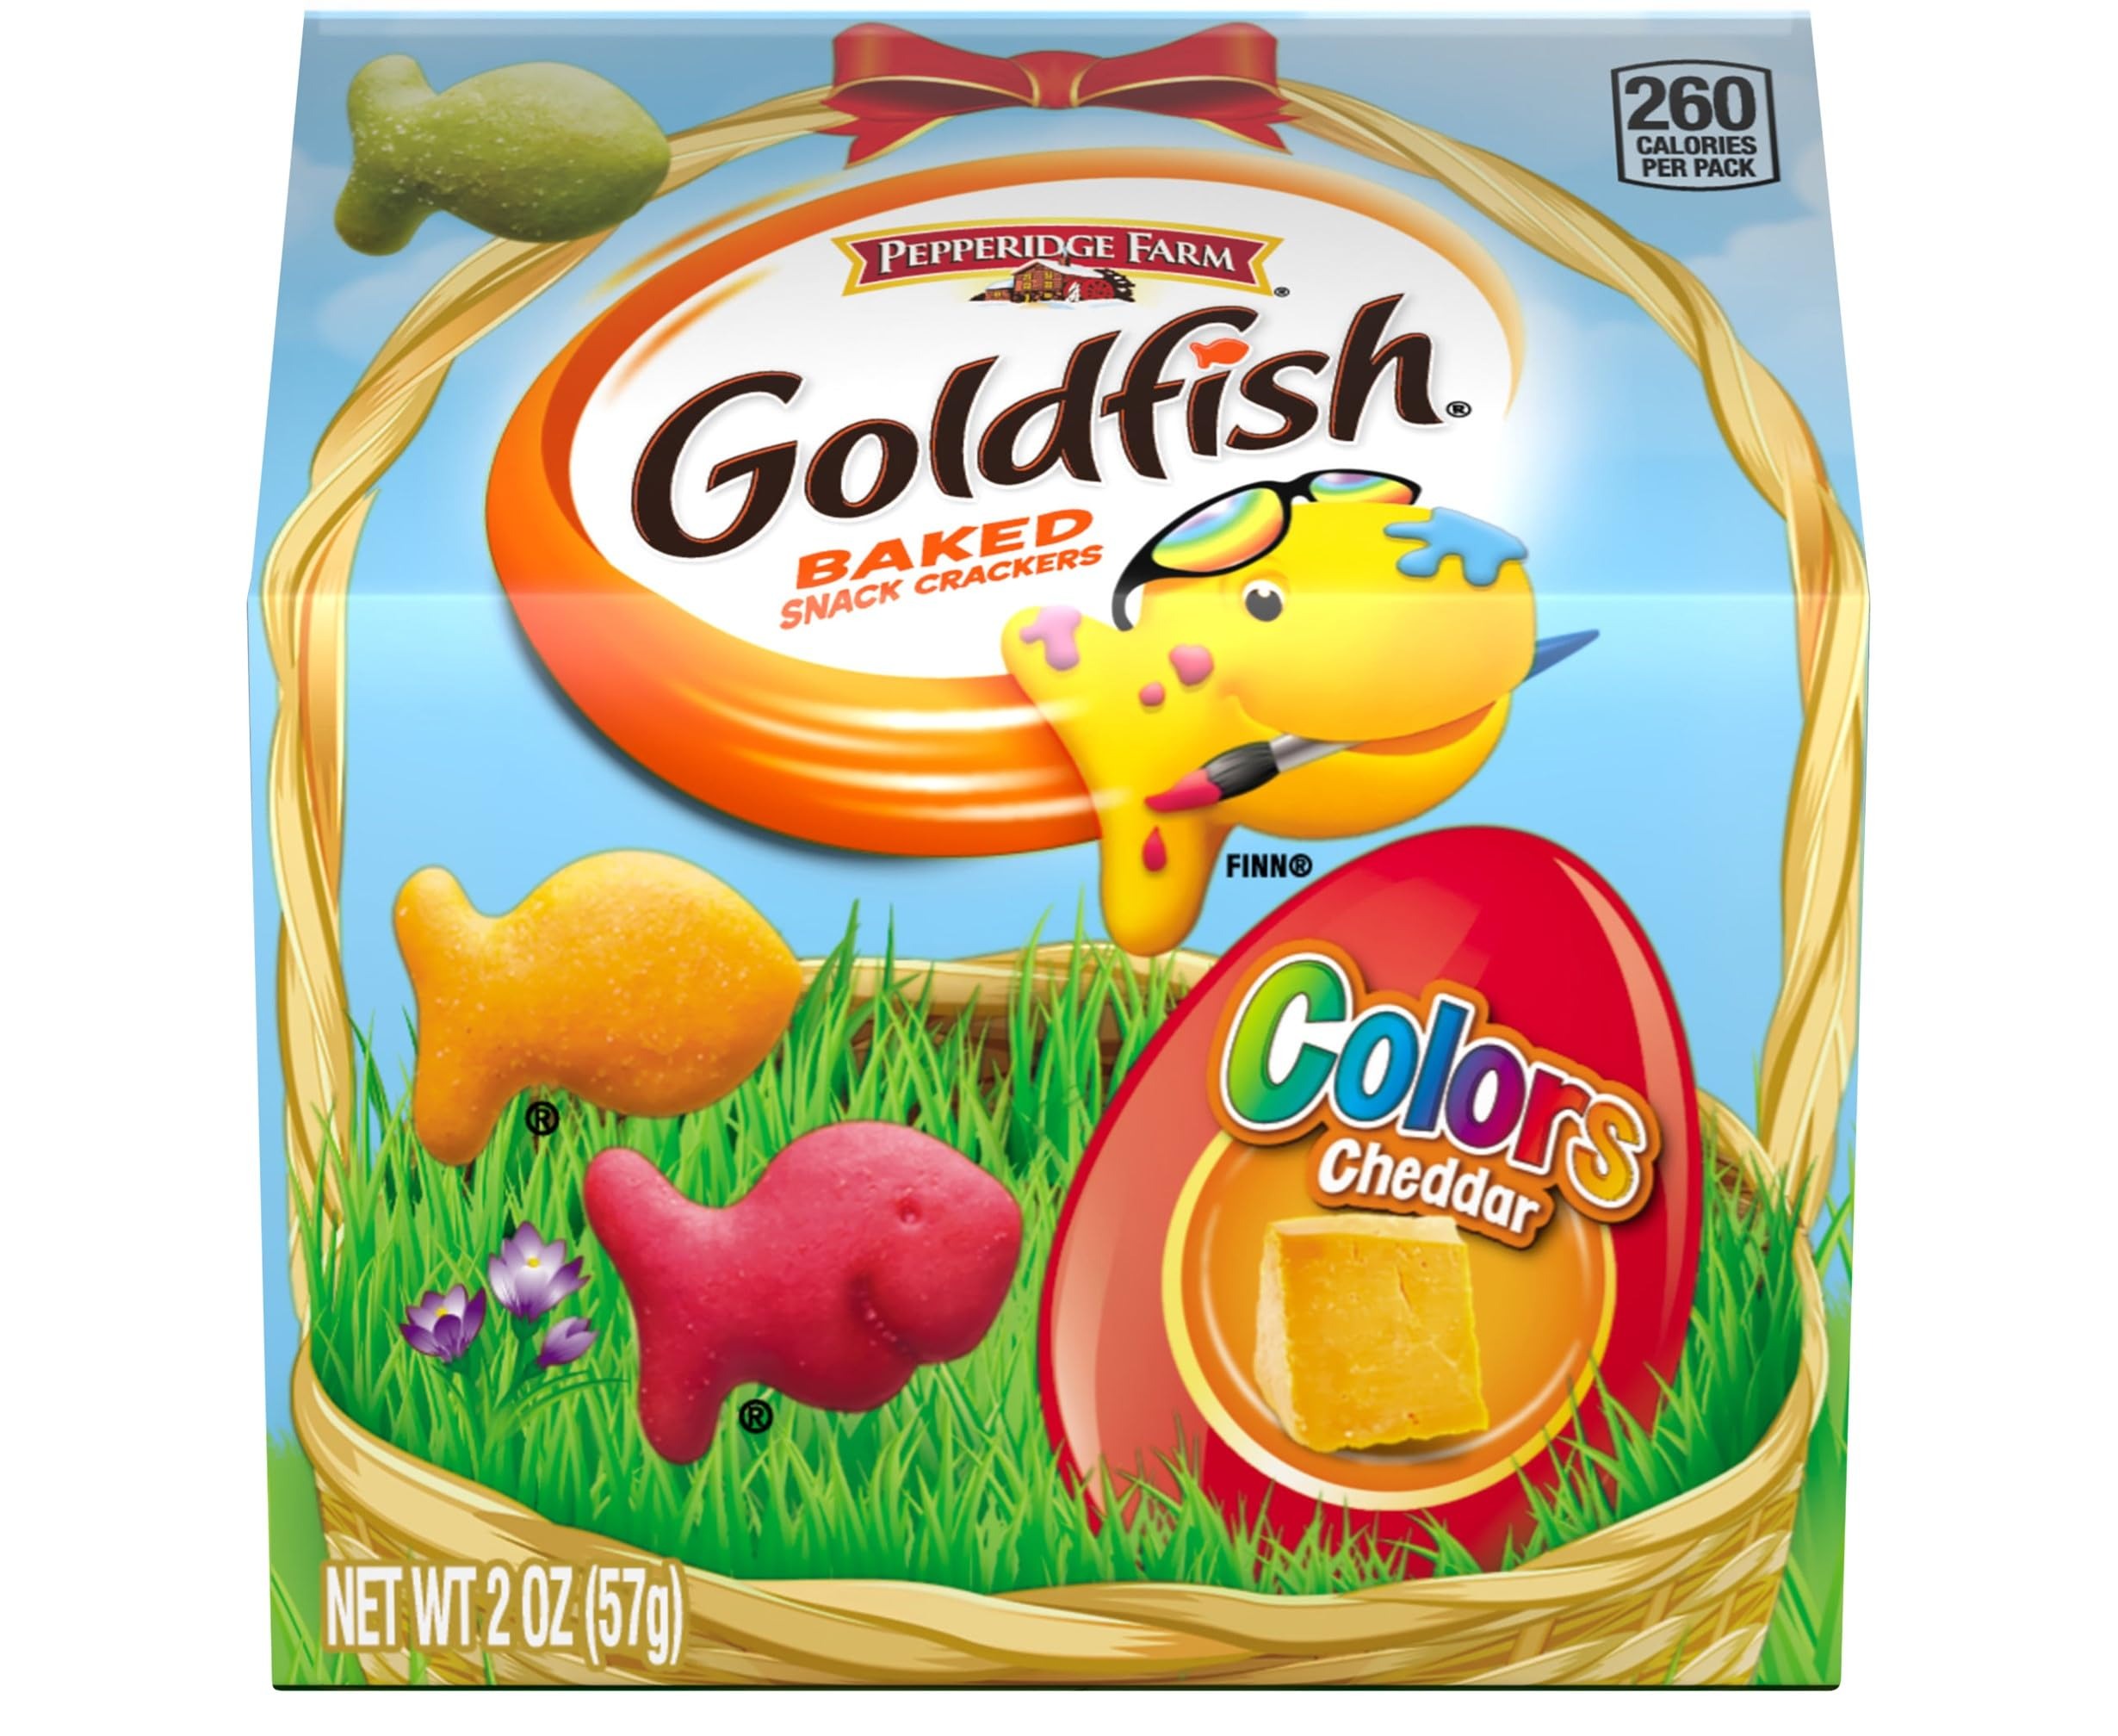
Item Name: Pepperidge Farm, Easter Goldfish Crackers, 2 Ounce
Product Description: Packaged Animal Shaped Snack Crackers
Value: 2.0
Unit: Ounce

Price: 1.19